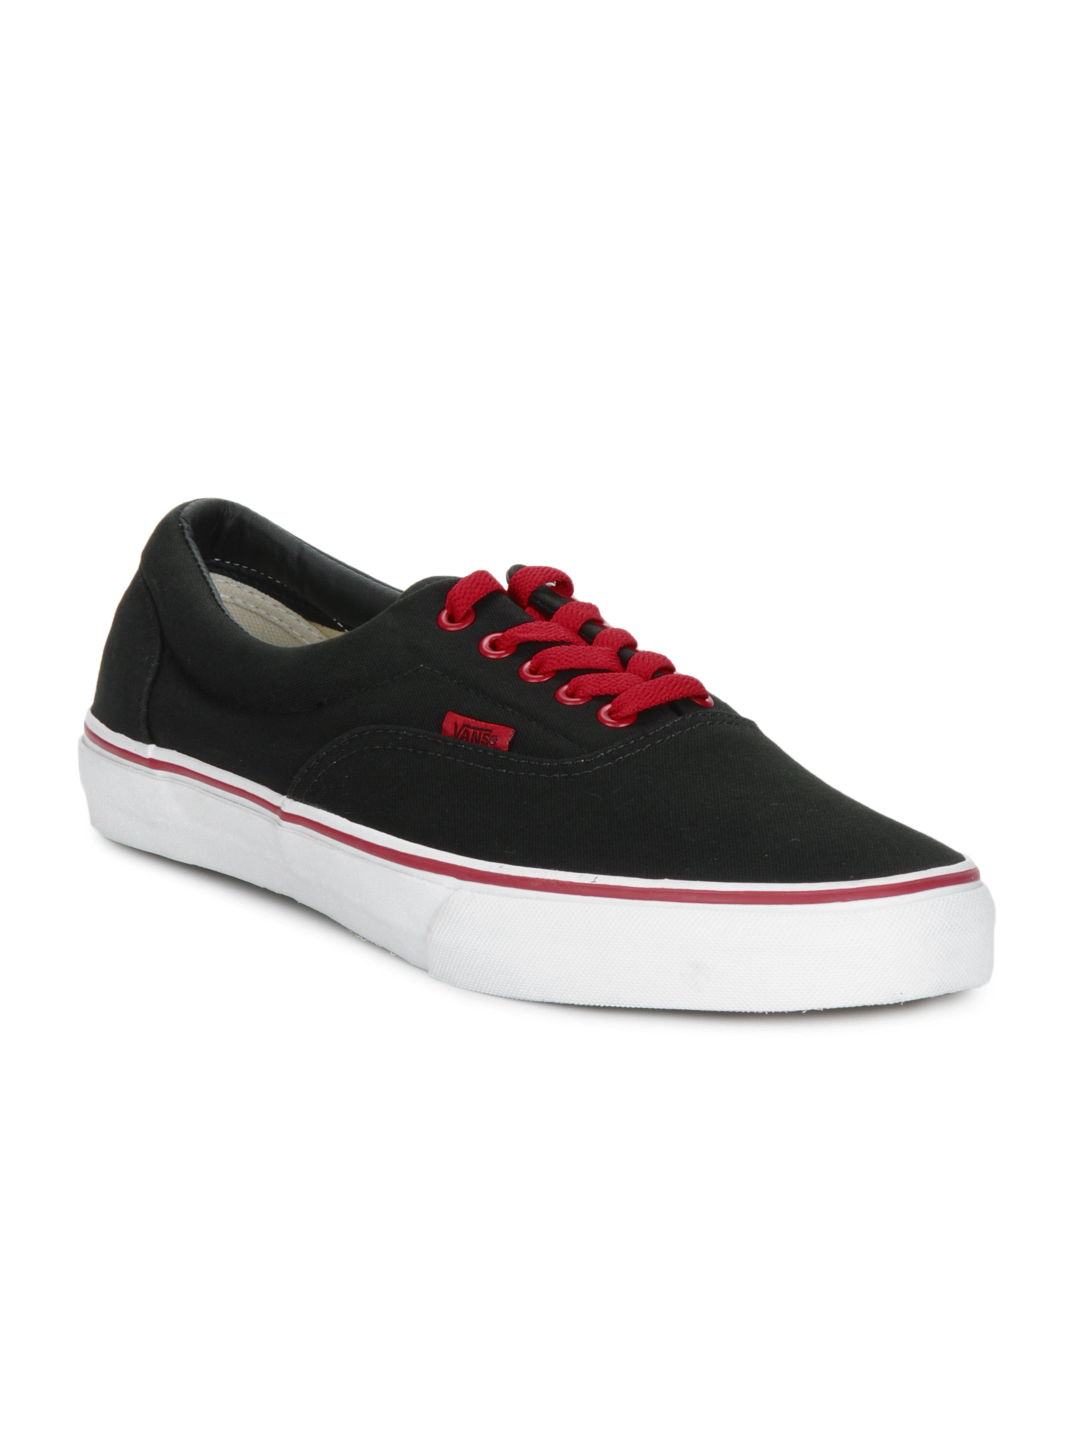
Vans Men Black Era Shoes
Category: Footwear / Shoes / Casual Shoes
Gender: Men
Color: Black
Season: Summer 2012
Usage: Casual